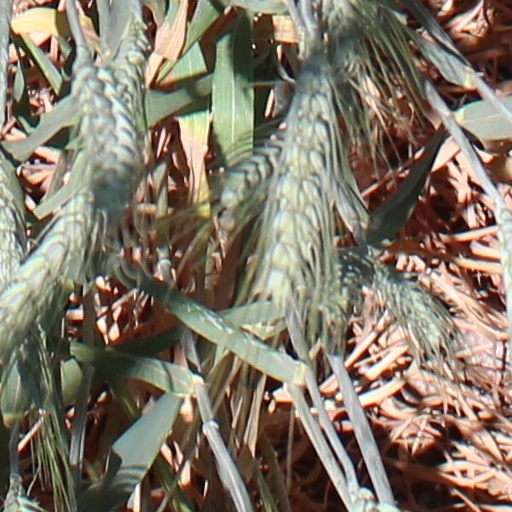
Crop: wheat